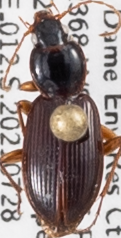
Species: Synuchus impunctatus
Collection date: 2021-07-28
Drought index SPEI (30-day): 0.046
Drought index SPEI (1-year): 0.398
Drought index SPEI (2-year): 1.28